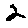
Label: 2